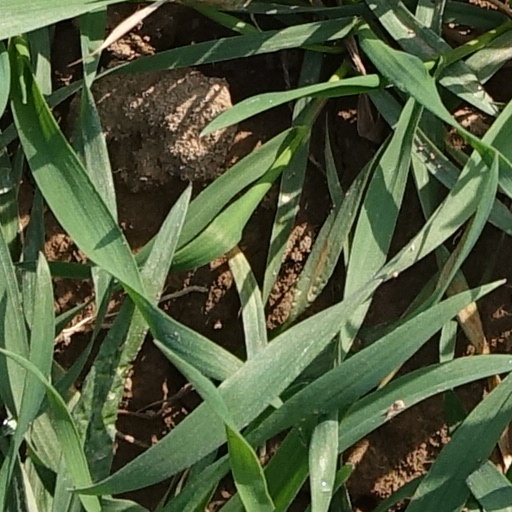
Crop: wheat